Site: brandenburg
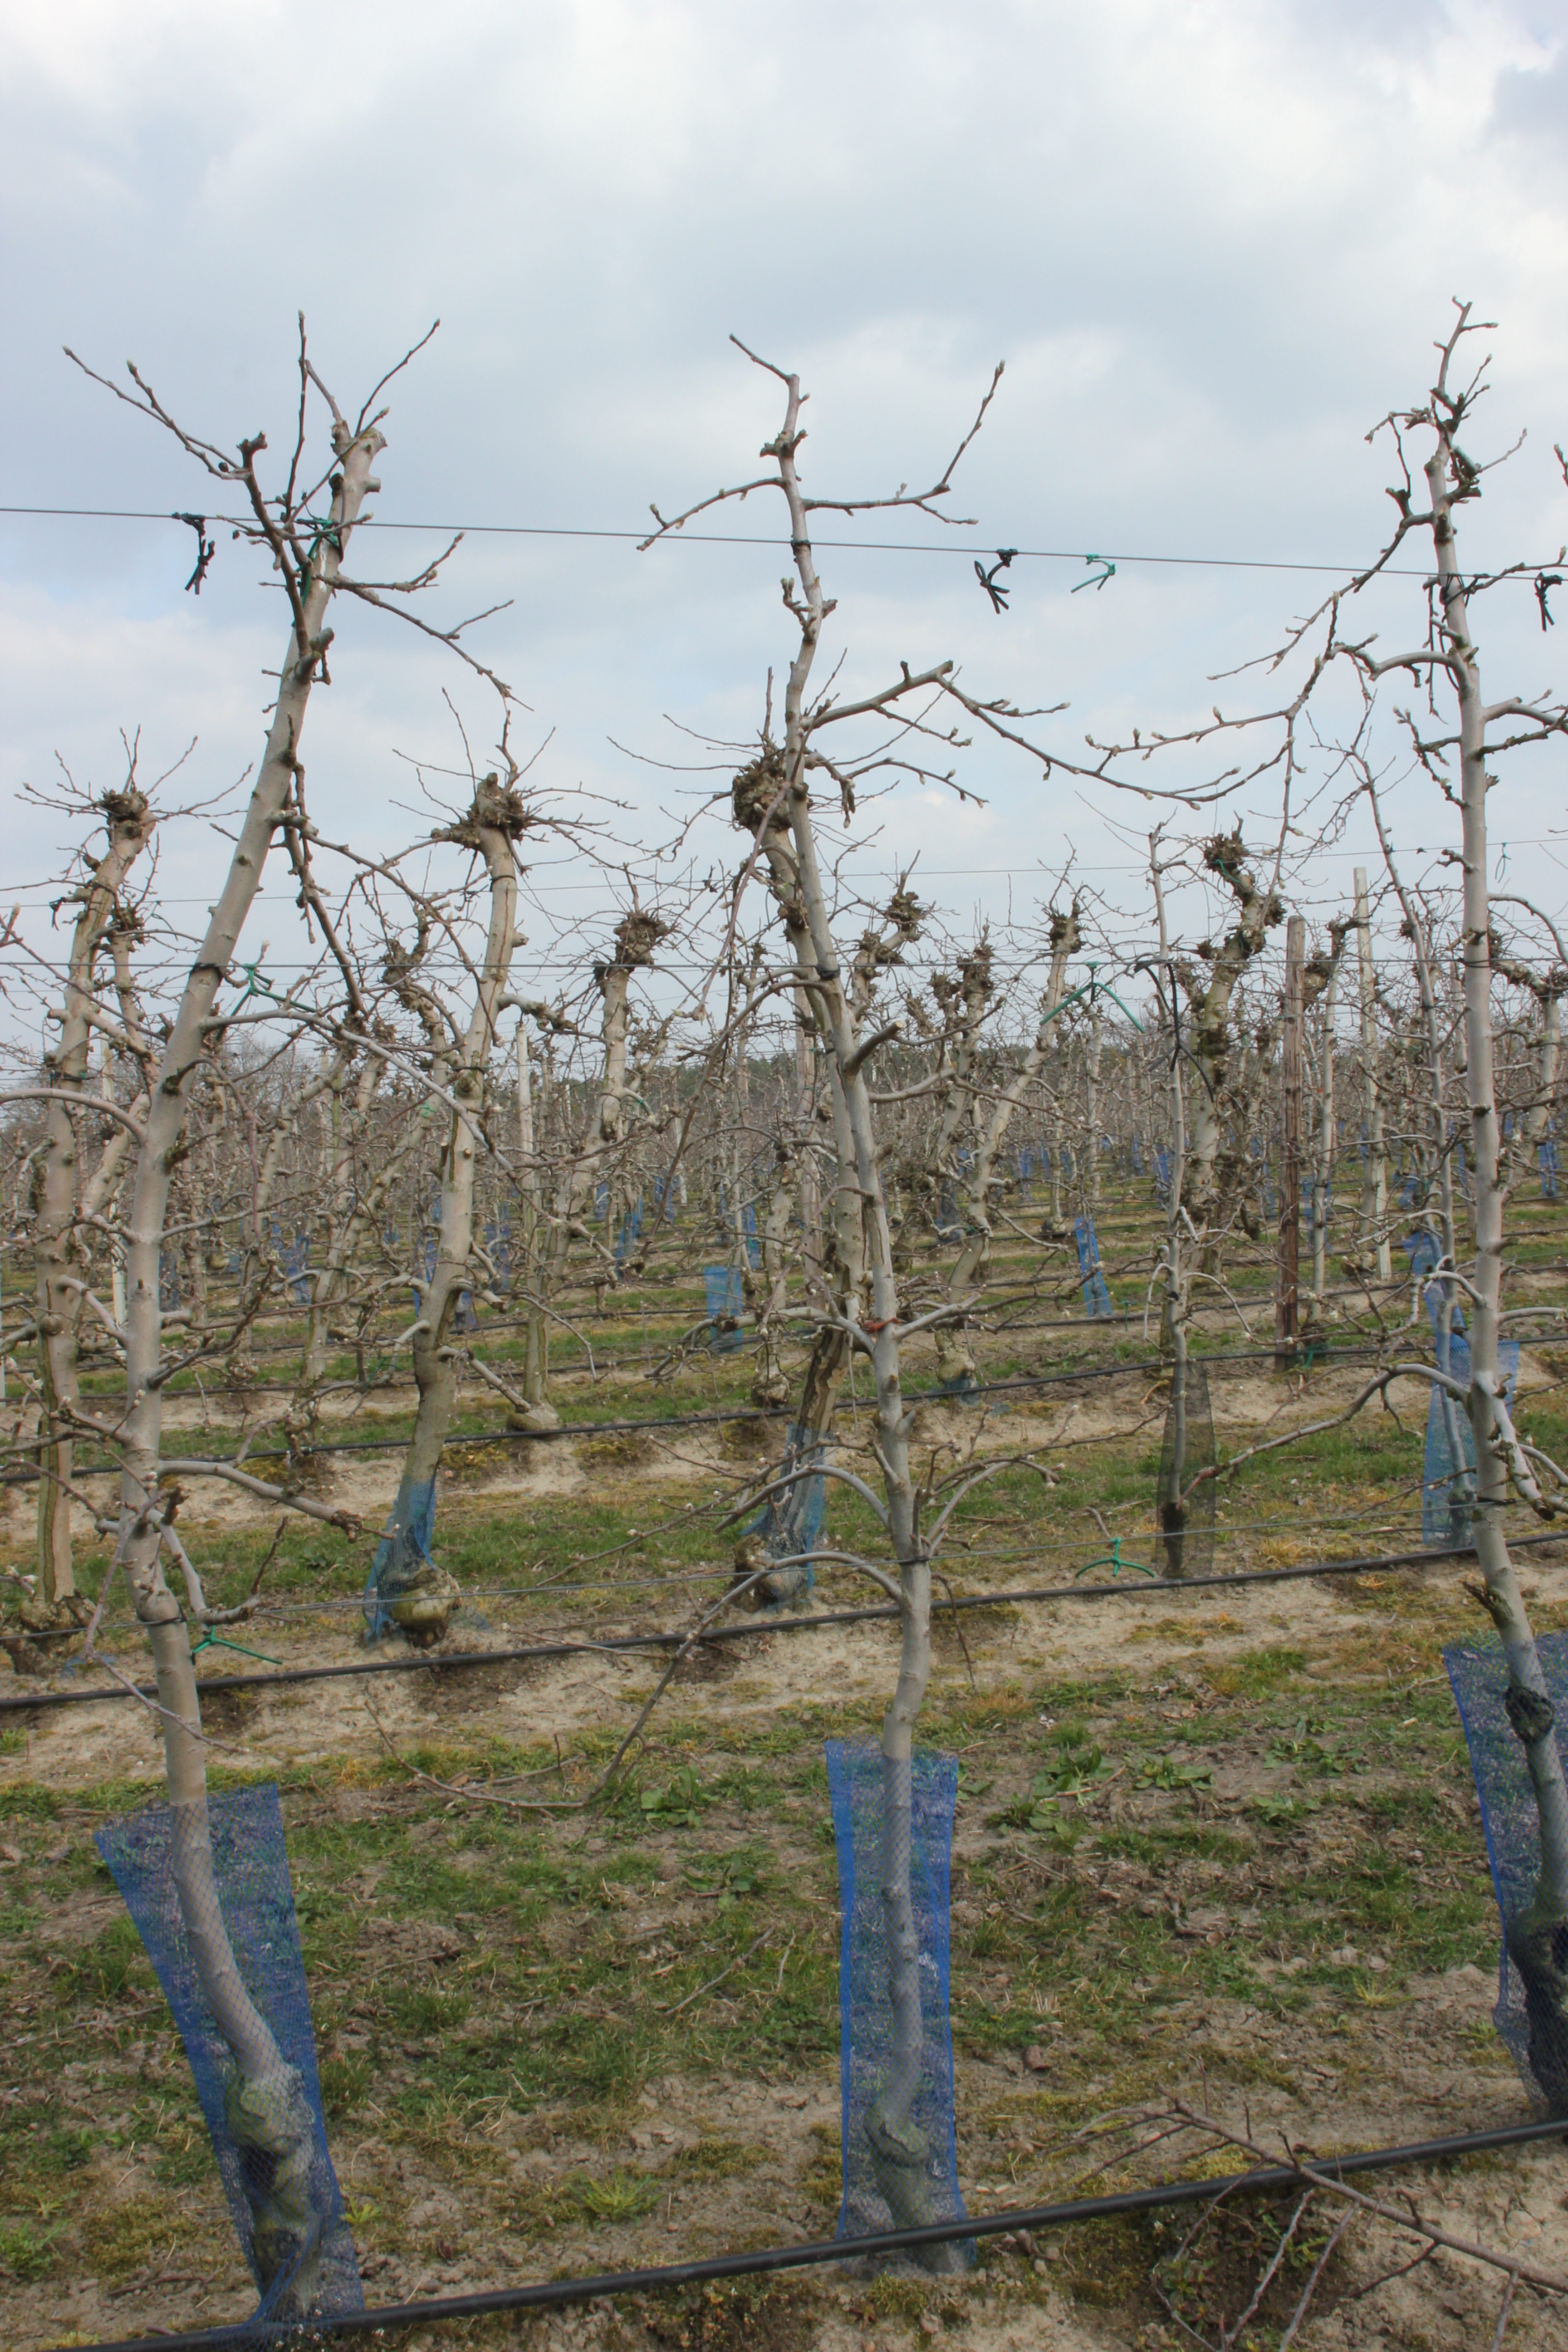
Growth stage (BBCH 03): Bud development